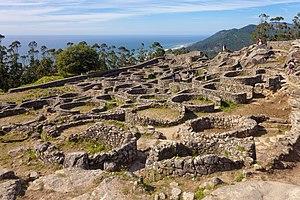
Voir aussi : Liste des siècles, Numération romaine